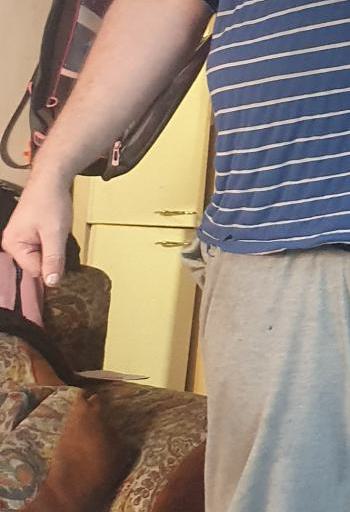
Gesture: no_gesture